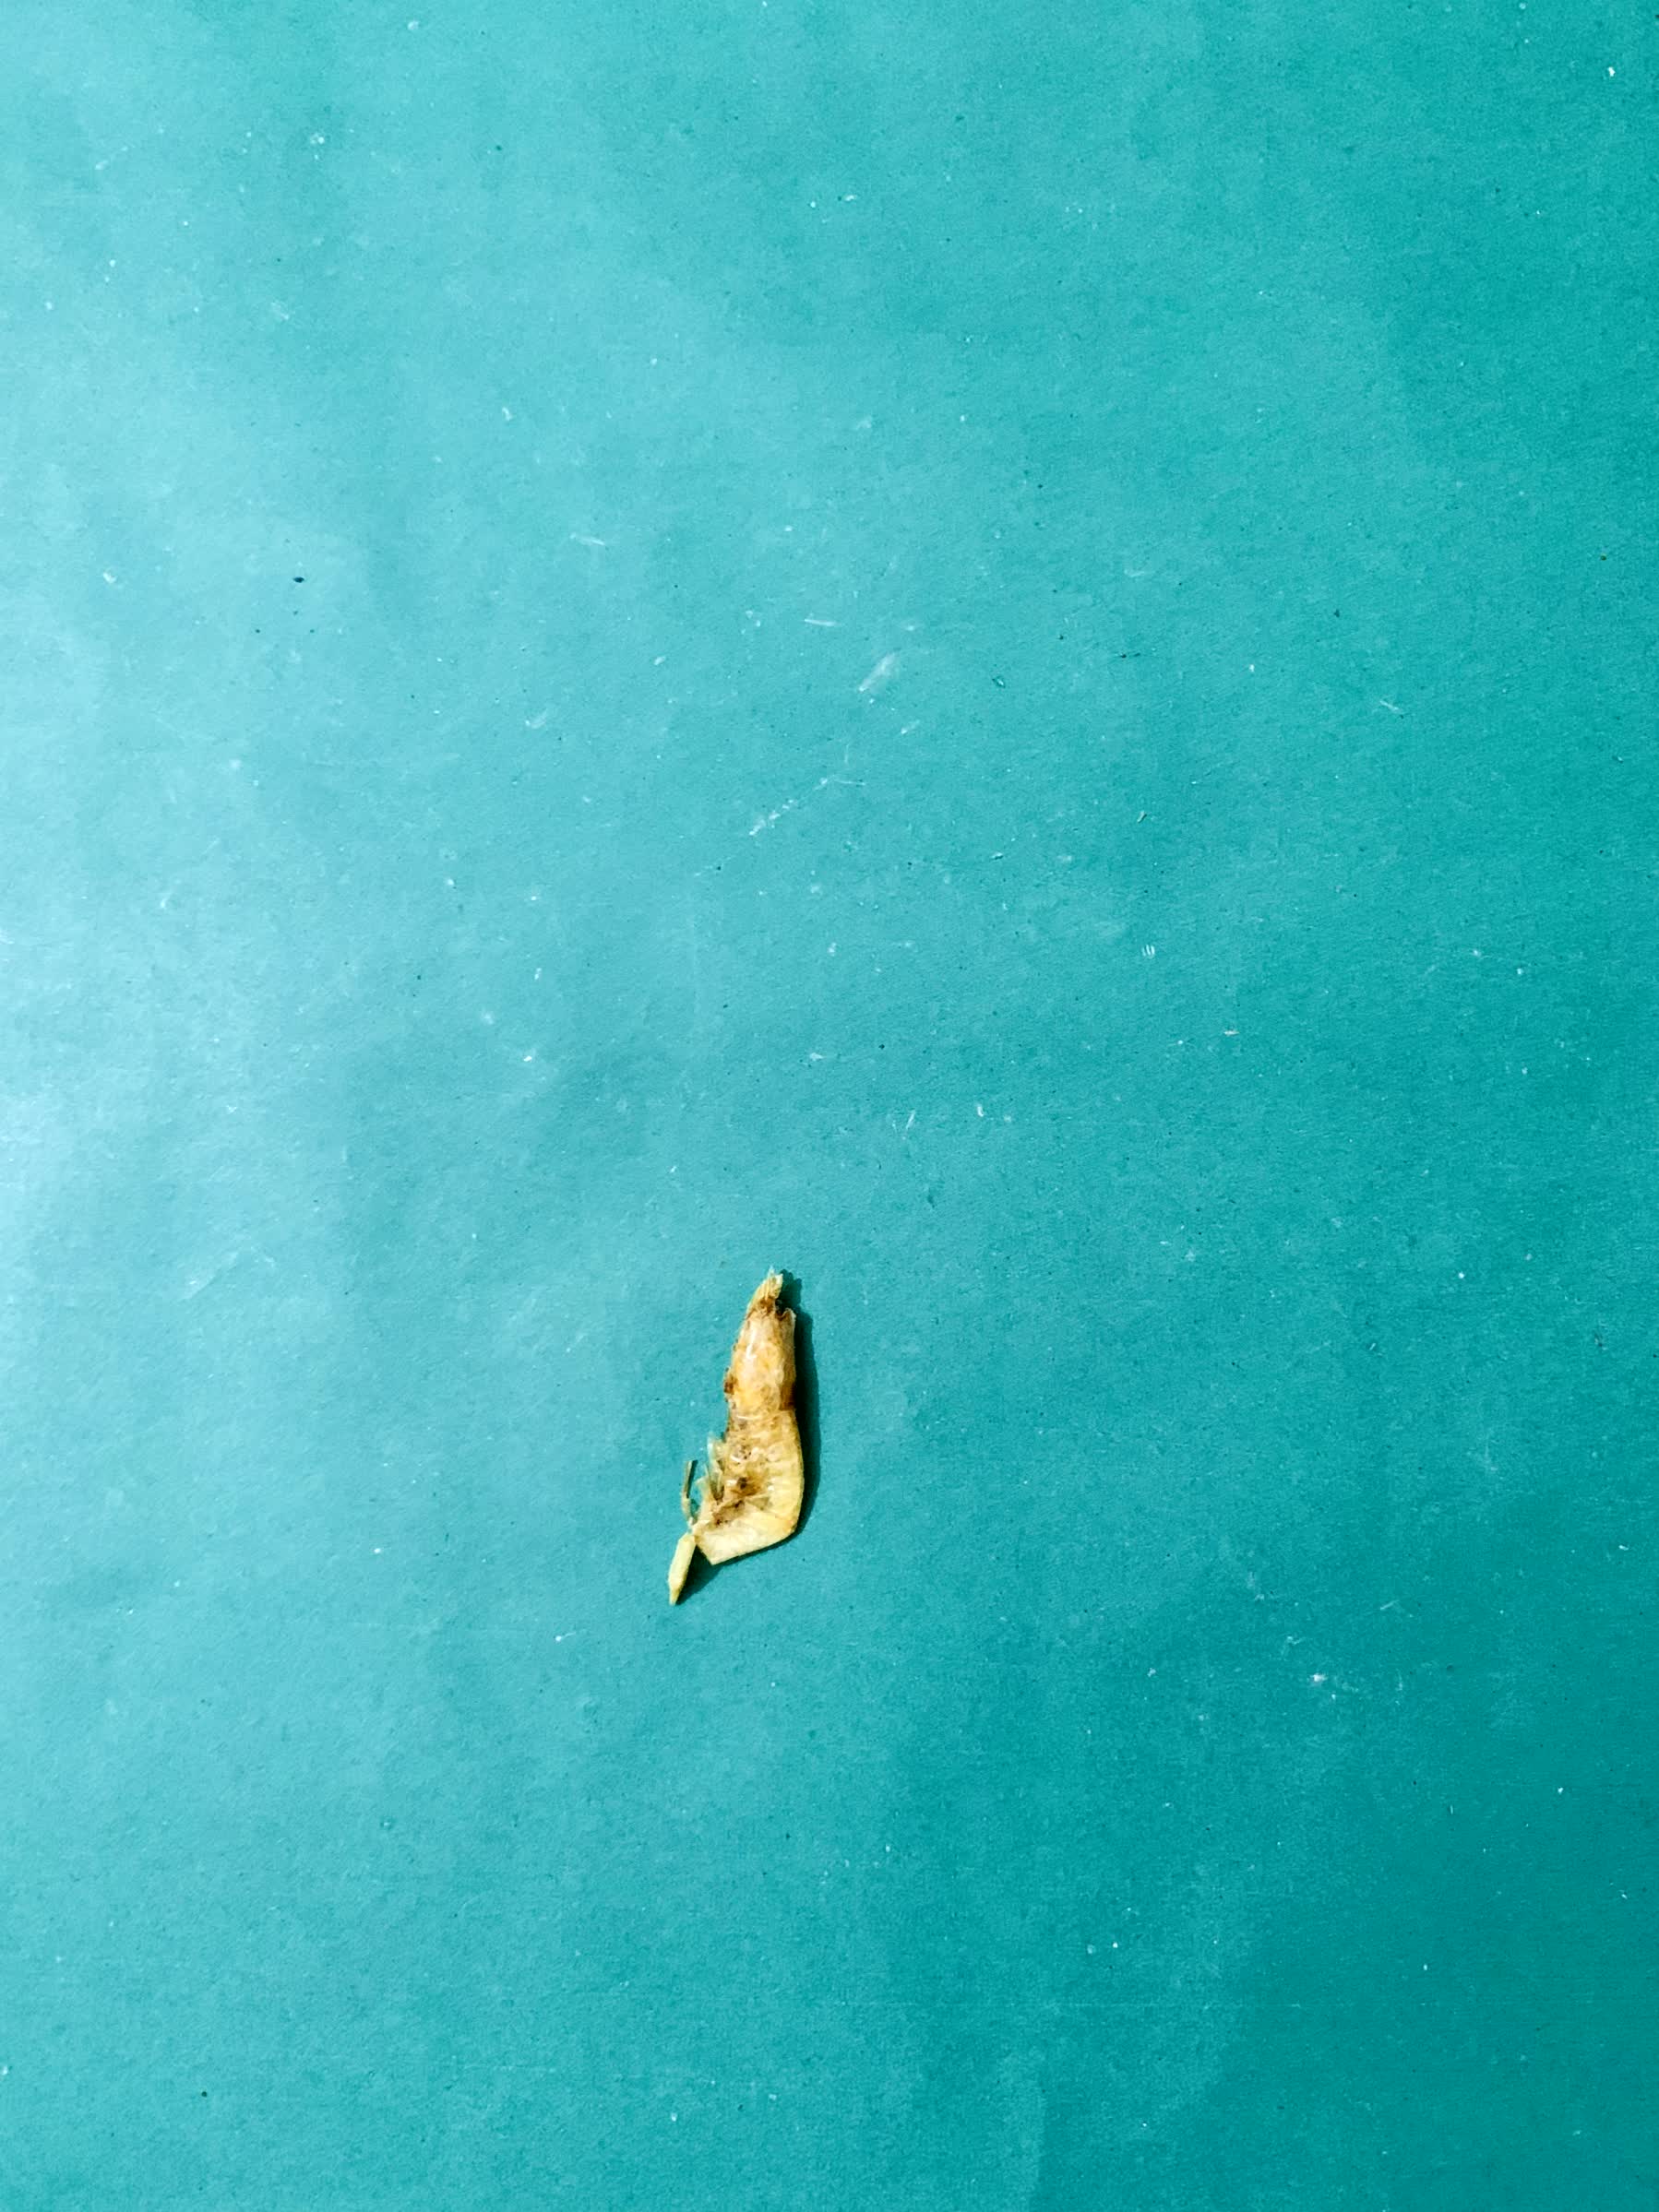
Species: chingri